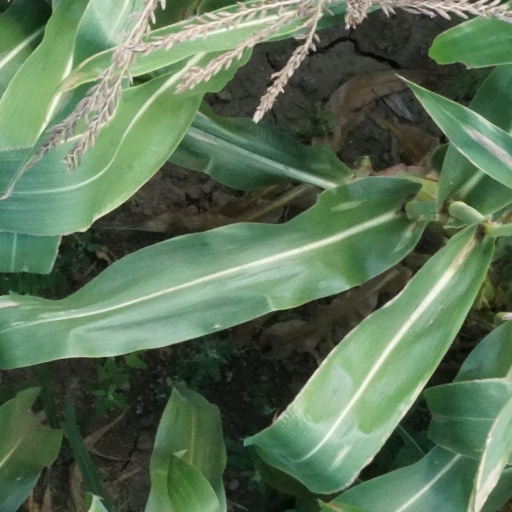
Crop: maize; corn